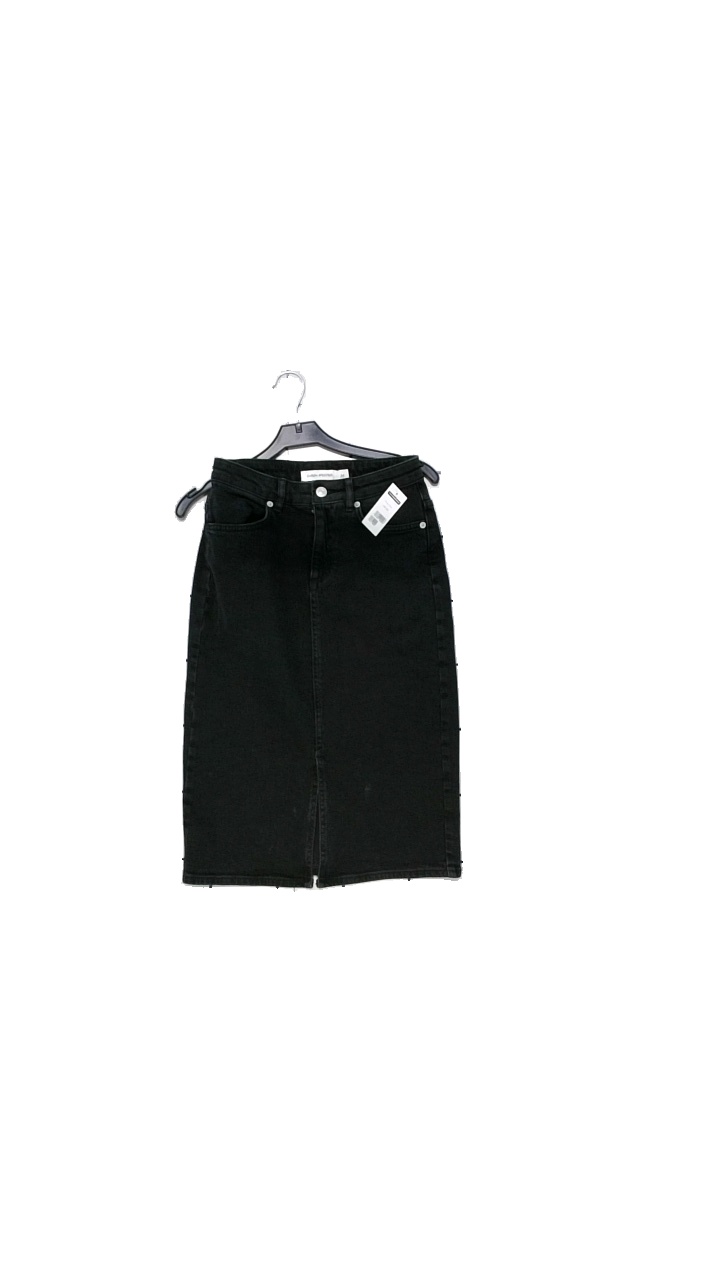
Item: Skirt (Ladies)
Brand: Carin Wester
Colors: Black
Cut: Regular
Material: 98% cotton, 2% elastane
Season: All
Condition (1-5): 5
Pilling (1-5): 4
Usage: Reuse
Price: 100-150